Study of a Kneeling Nude Girl for The Entombment

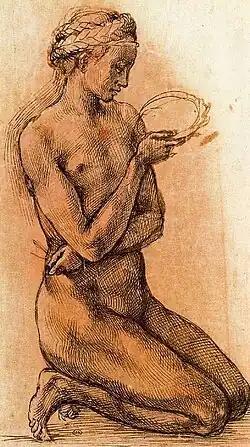
"Study of a Kneeling Nude Girl for The Entombment", Michelangelo, c. 1500–1501.

Study of a Kneeling Nude Girl for The Entombment is a drawing of c. 1500–1501 by Michelangelo, now in the Louvre Museum. It is in black chalk, with pen and ink and white highlighting, on pink prepared (coloured) paper, and measures 26.6 cm x 15.1 cm. It is a figure study made in preparation for his painting "The Entombment", and is Michelangelo's only surviving study that was probably drawn from a nude female model. It also may be the earliest extant European drawing of a nude female model.